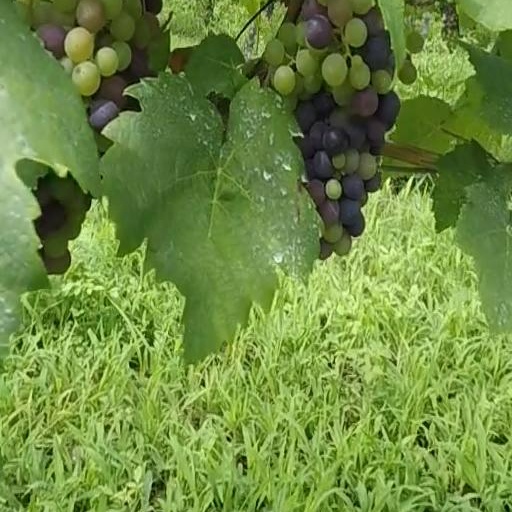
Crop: grape